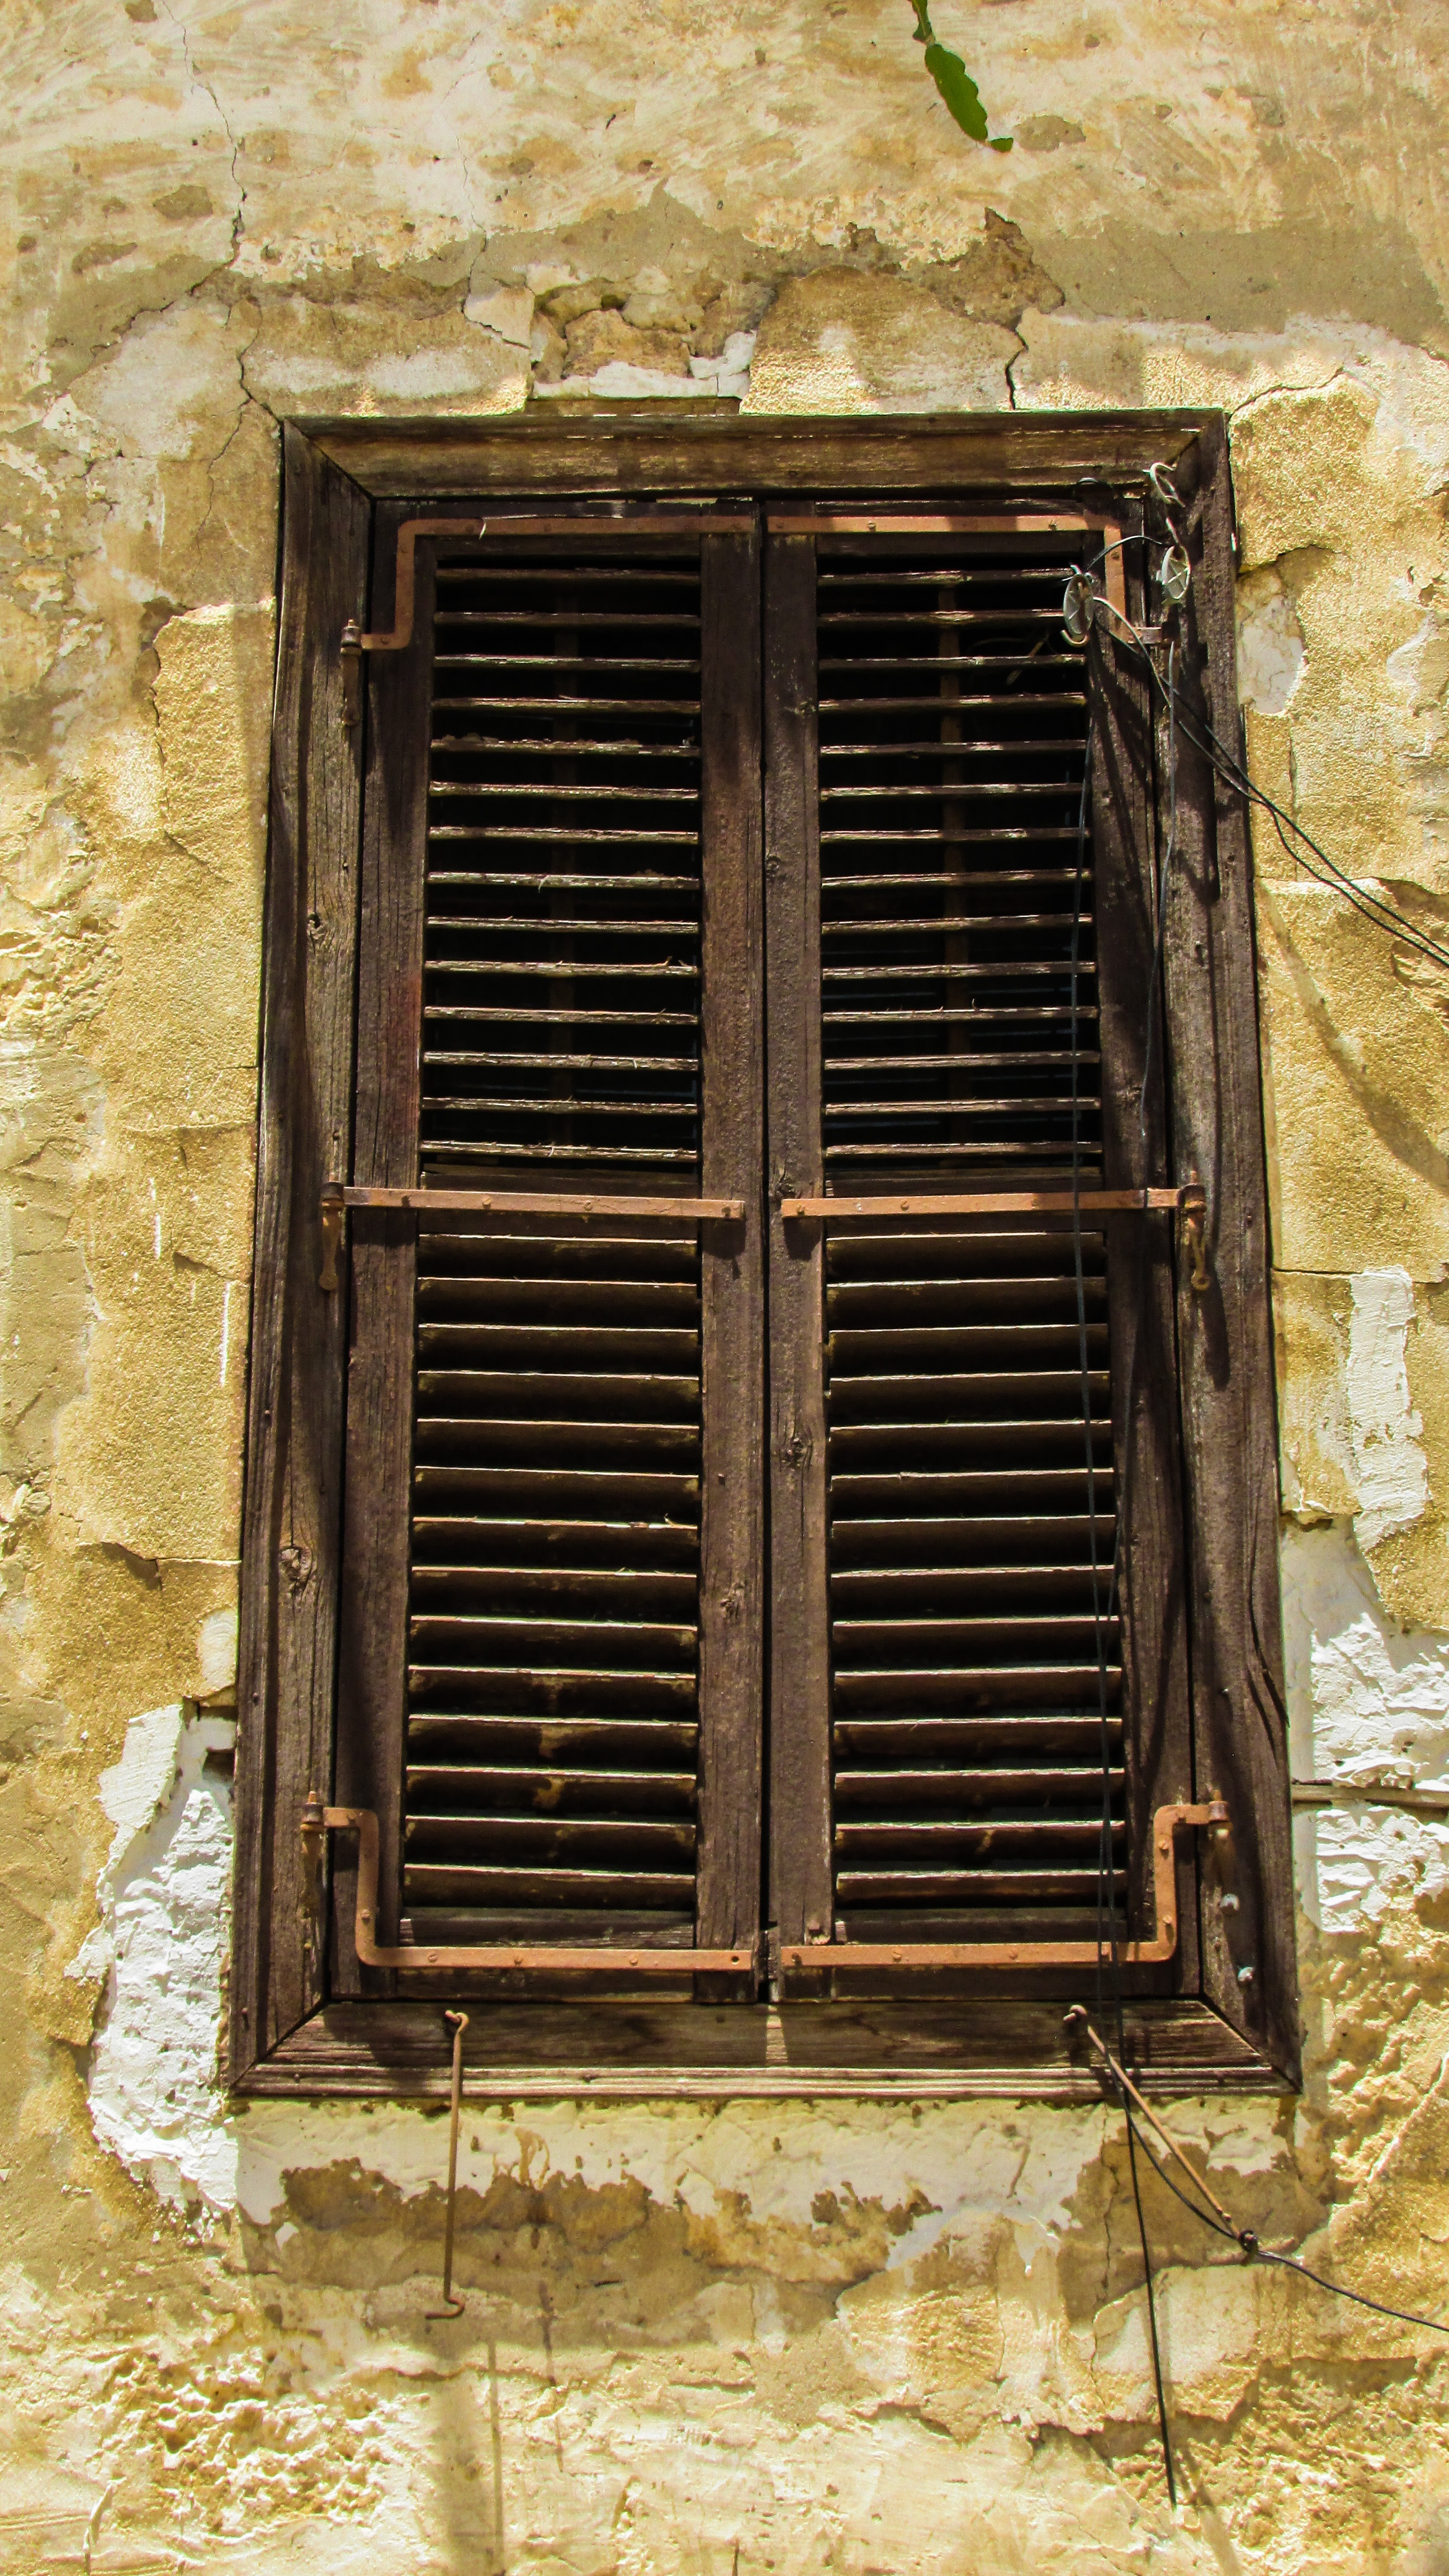
wood, window, wall, old city, interior design, old house, cyprus, famagusta, window covering